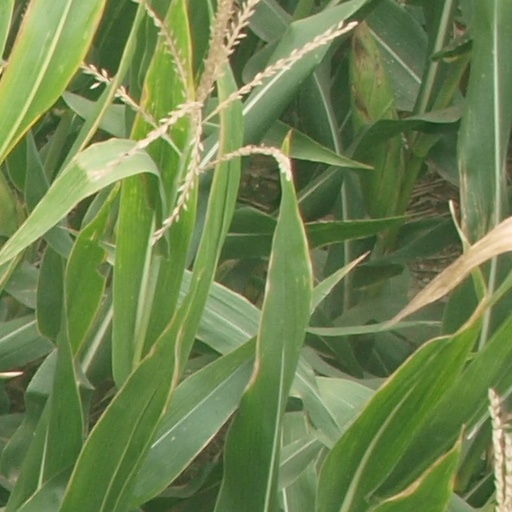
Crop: maize; corn